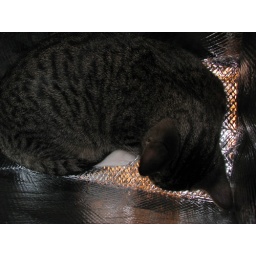
passed out in a Dillon's bag after having his balls removed. Poor kitten...